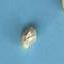
Maize quality: Bad